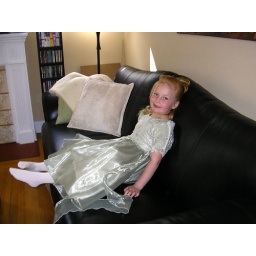
Naomi in her flower girl dress